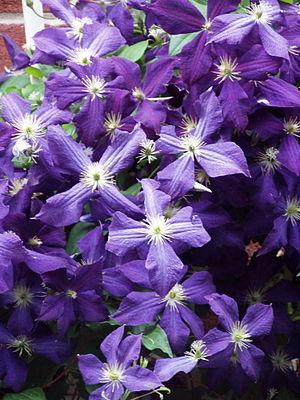
La Clématite de Jackmann est une espèce venue du Japon vers 1865, mais largement cultivée en Europe, Elle appartient à la famille des Ranunculaceae. C'est la plus vigoureuse et la plus résistante des clématites à grandes fleurs. Elle fleurit sur les pousses de l'année, de juin à octobre, et a produit un très grand nombre de beaux hybrides, dont les coloris varient du violet au grenat et au blanc